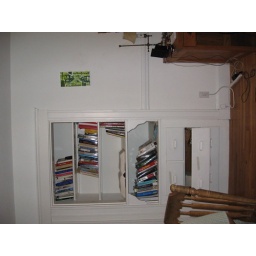
'cause that's what section of the library is in these great shelves near my desk